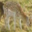
Label: deer